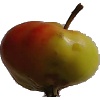
Label: Apple Red Yellow 2